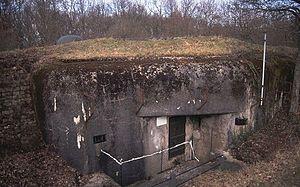
L'observatoire de Boust appartenait au sous-secteur d'Hettange-Grande du secteur fortifié de Thionville de la ligne Maginot. Il est construit sur l'emprise de la commune de Boust en Moselle.